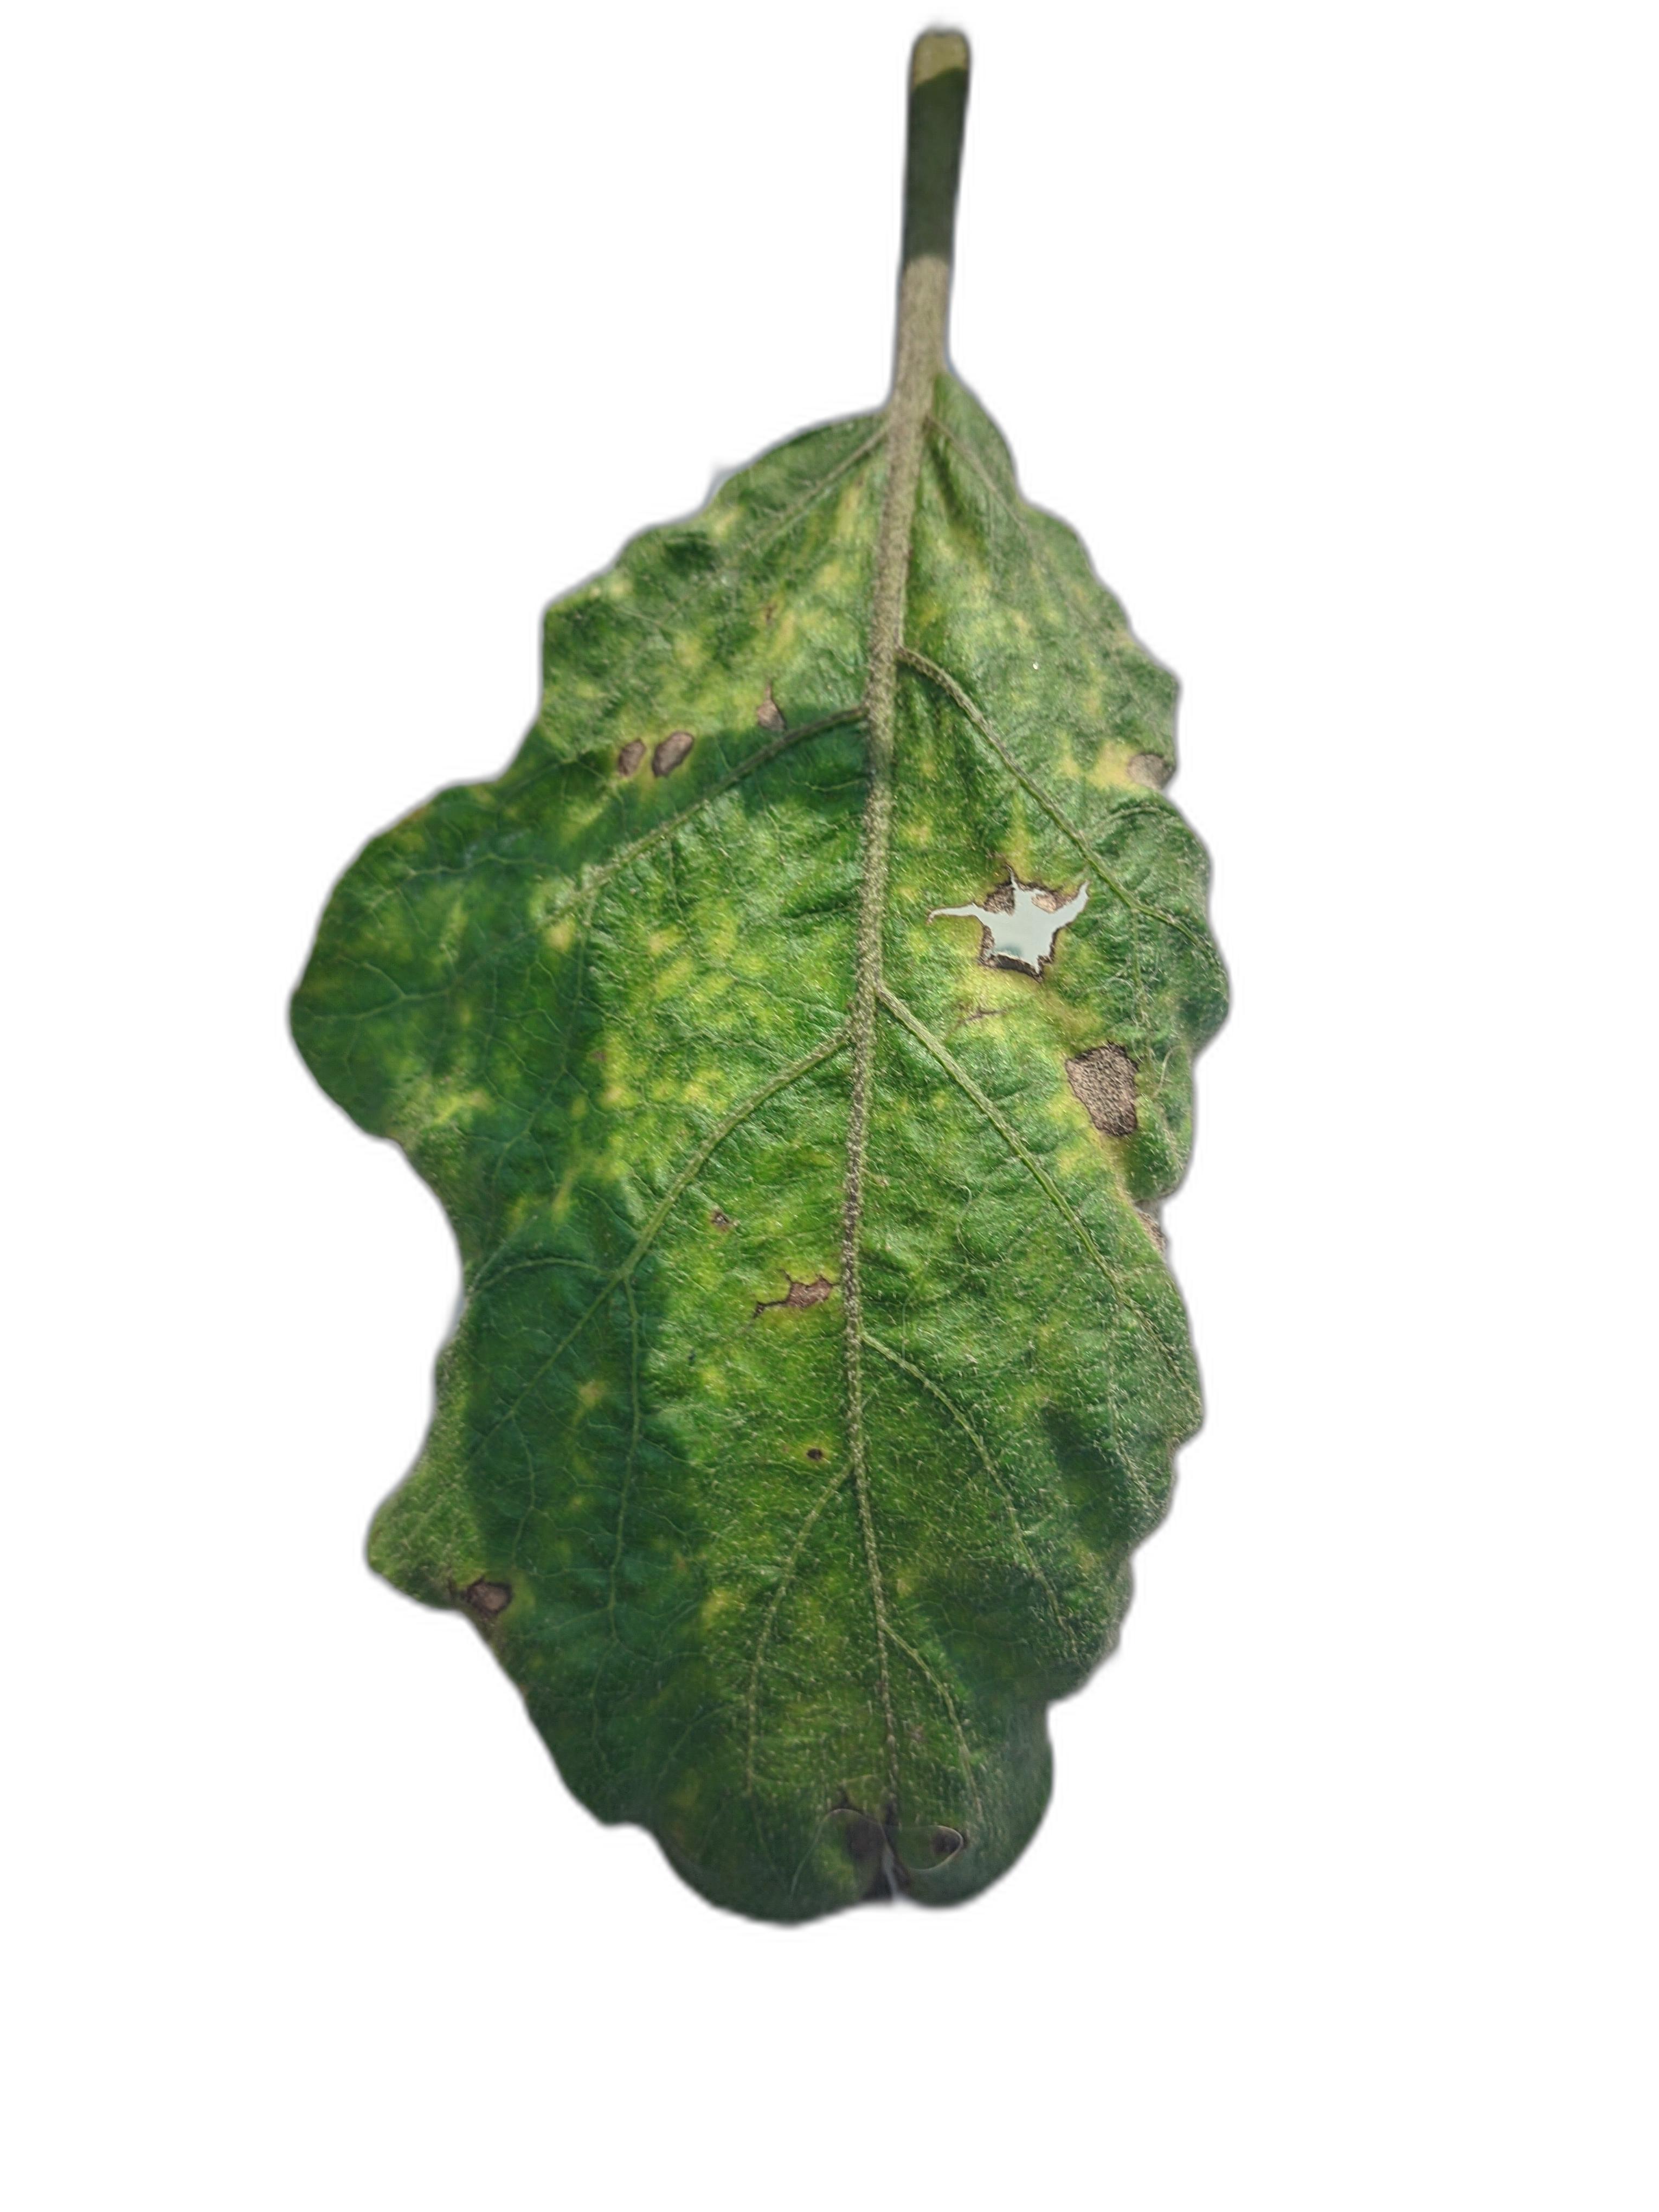
Label: Leaf Spot Disease